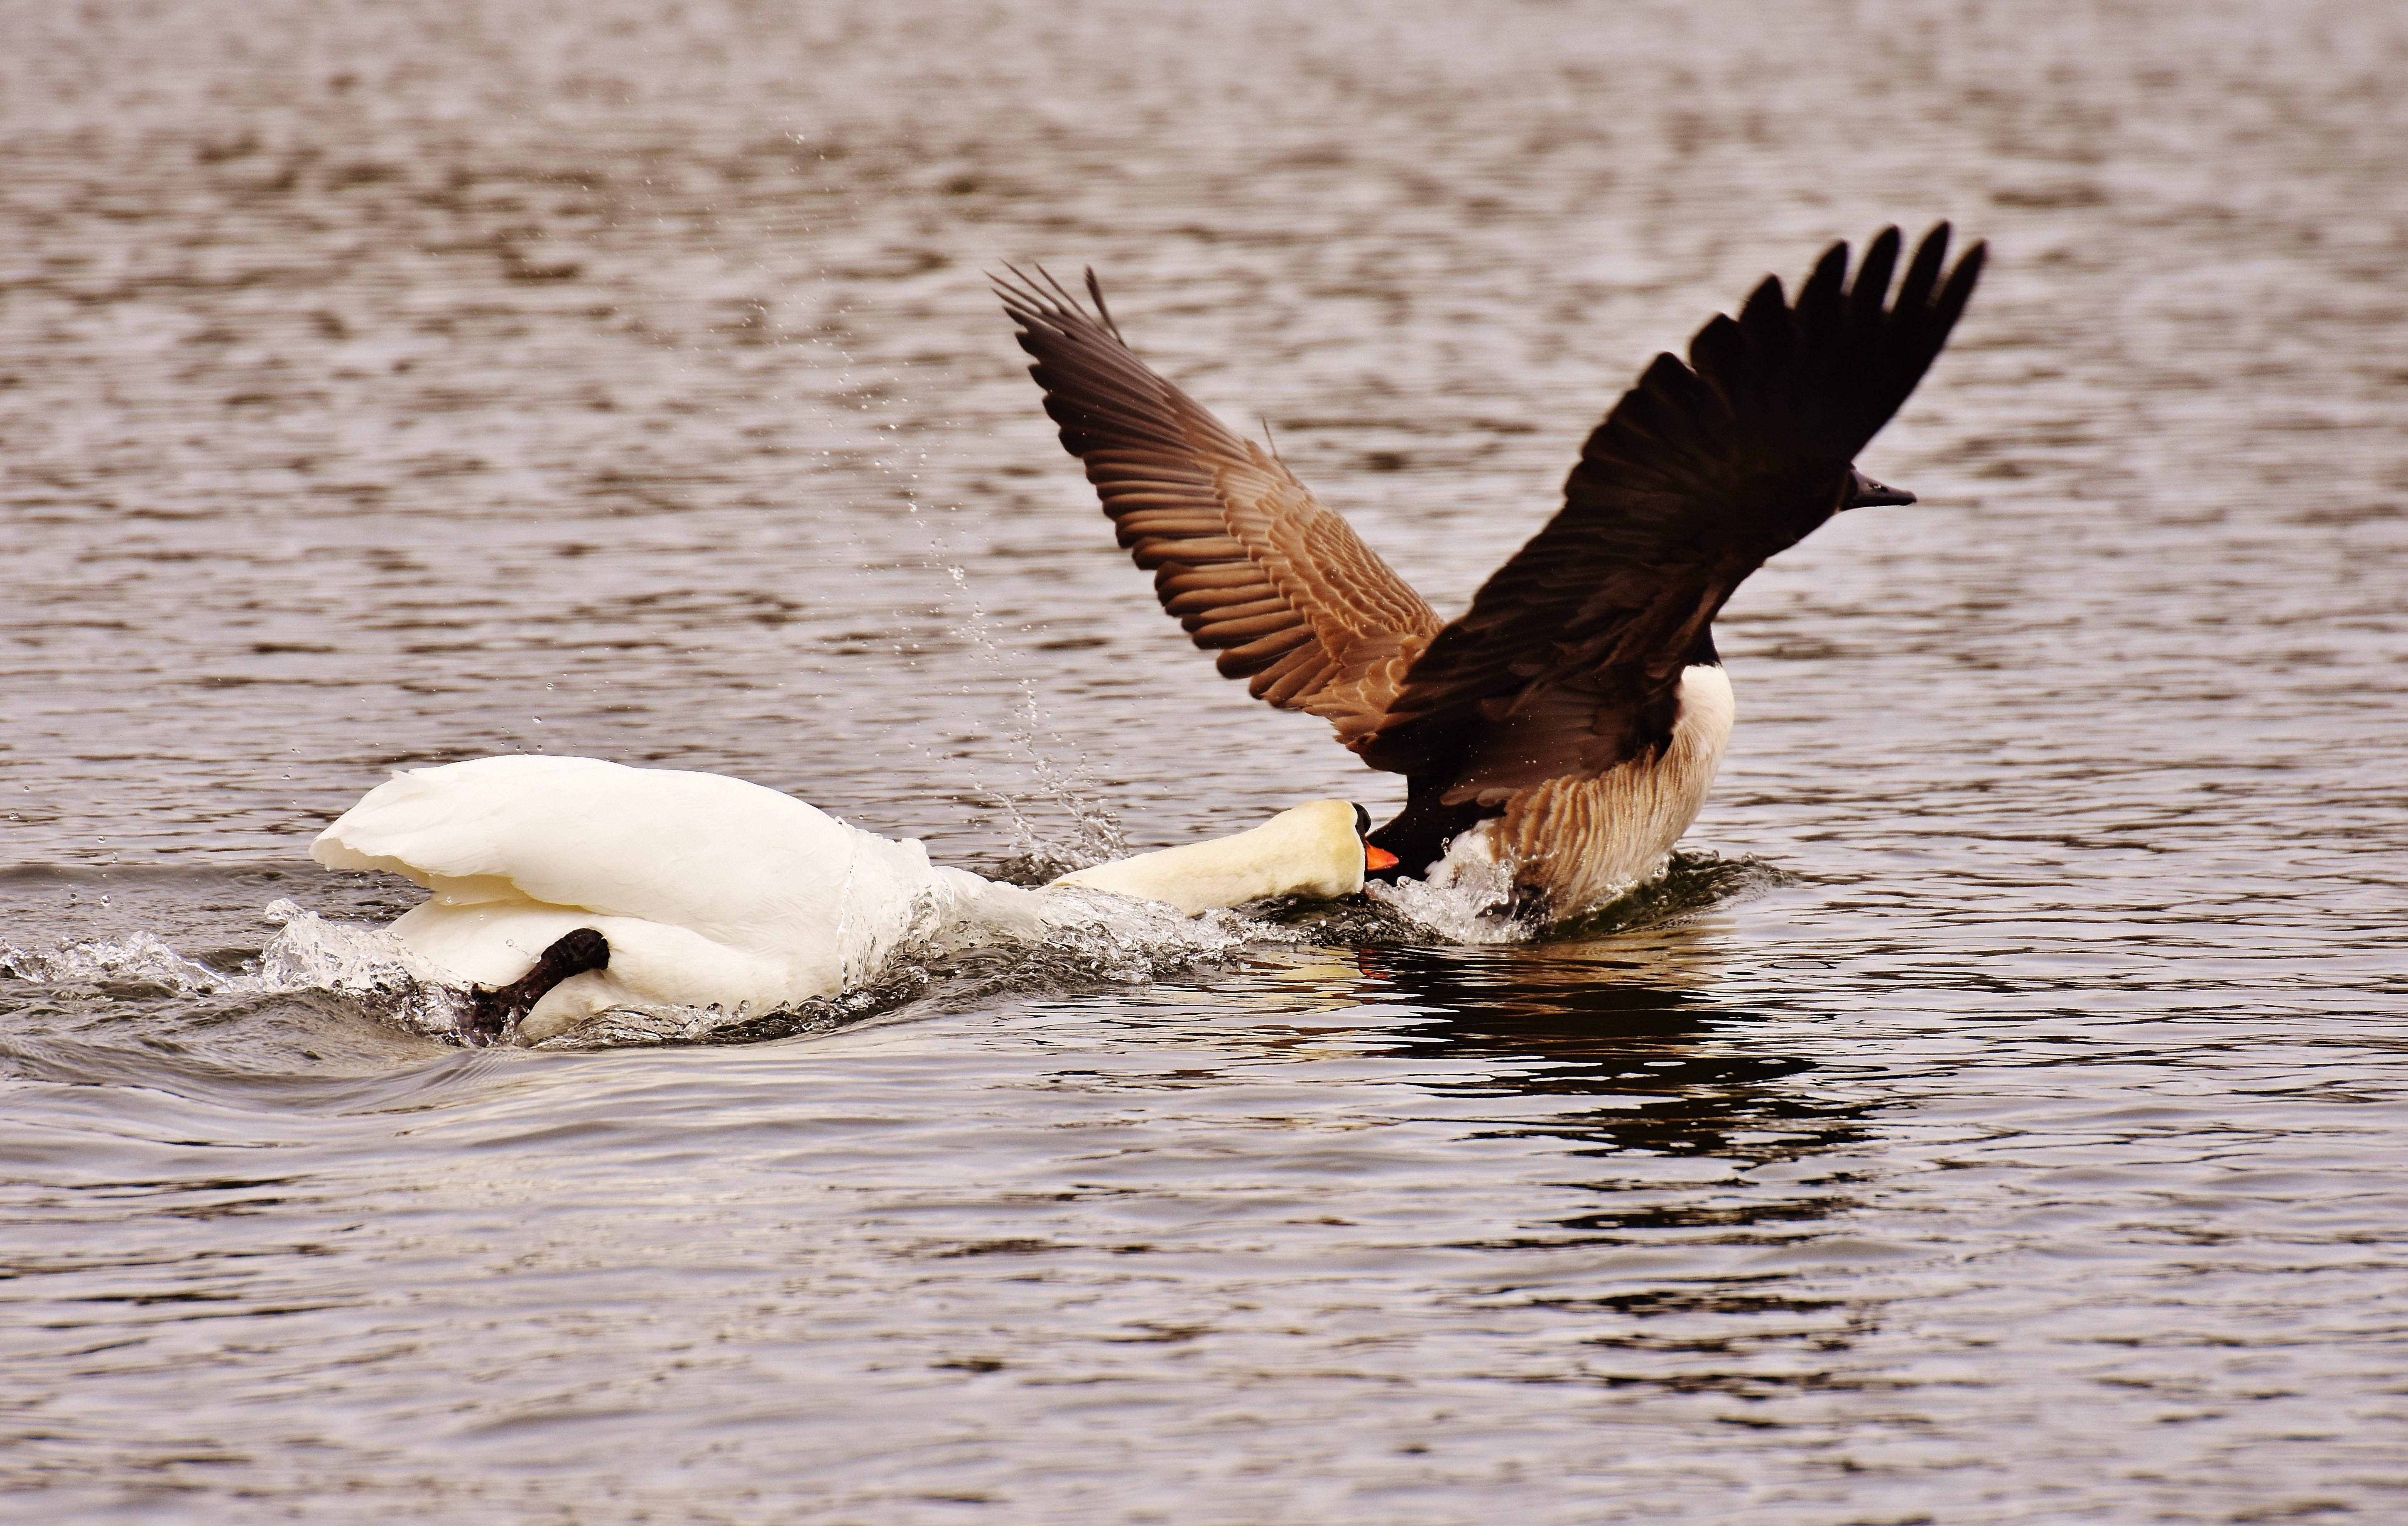
water, bird, wing, wildlife, swim, beak, feather, fauna, plumage, swan, vertebrate, attack, hunt, waterfowl, water bird, animal world, chase, follow, bite, dispute, argue, attacker, wild goose, hunts